Simon Hatley

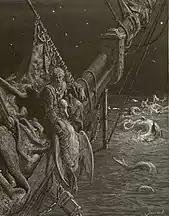
1876 Gustave Doré illustration for "The Rime of the Ancient Mariner"

When the War of the Quadruple Alliance (1717–1720) brought a renewal of hostilities between Britain and Spain, Hatley joined another privateering expedition as second captain of the "Speedwell", under George Shelvocke, the expedition leader. As Hatley was already familiar with their South Pacific destination, his knowledge and experience made him a desirable hire for the voyage. The "Speedwell" was the smaller of the two ships that went on the expedition; the larger was named "Success".